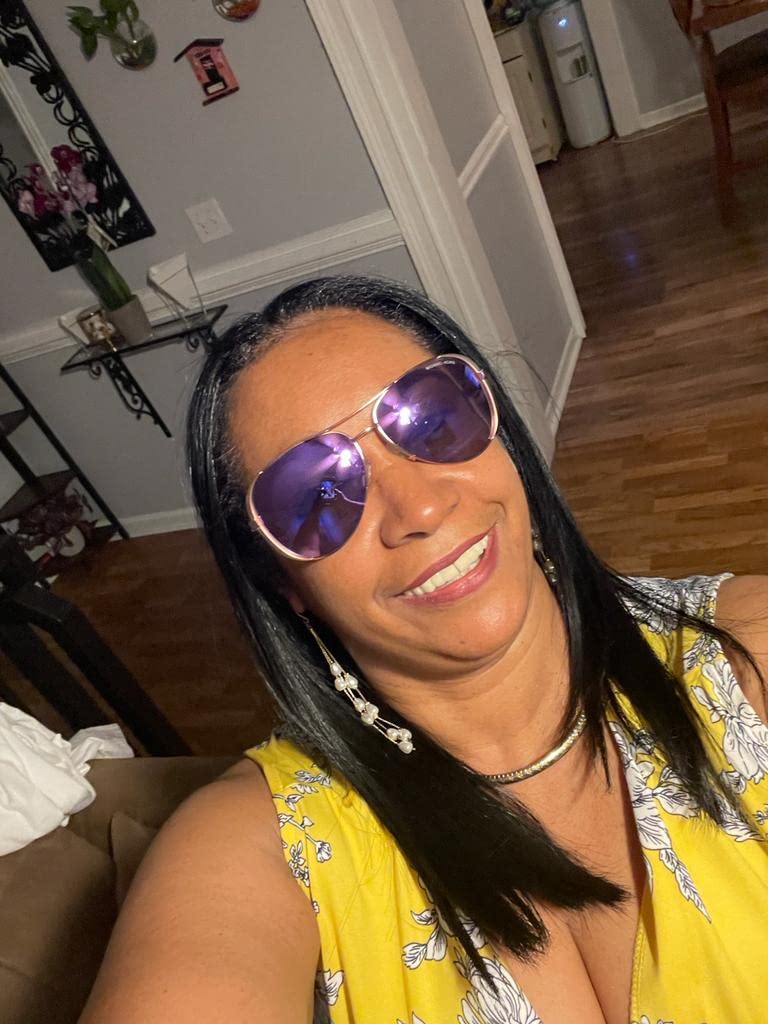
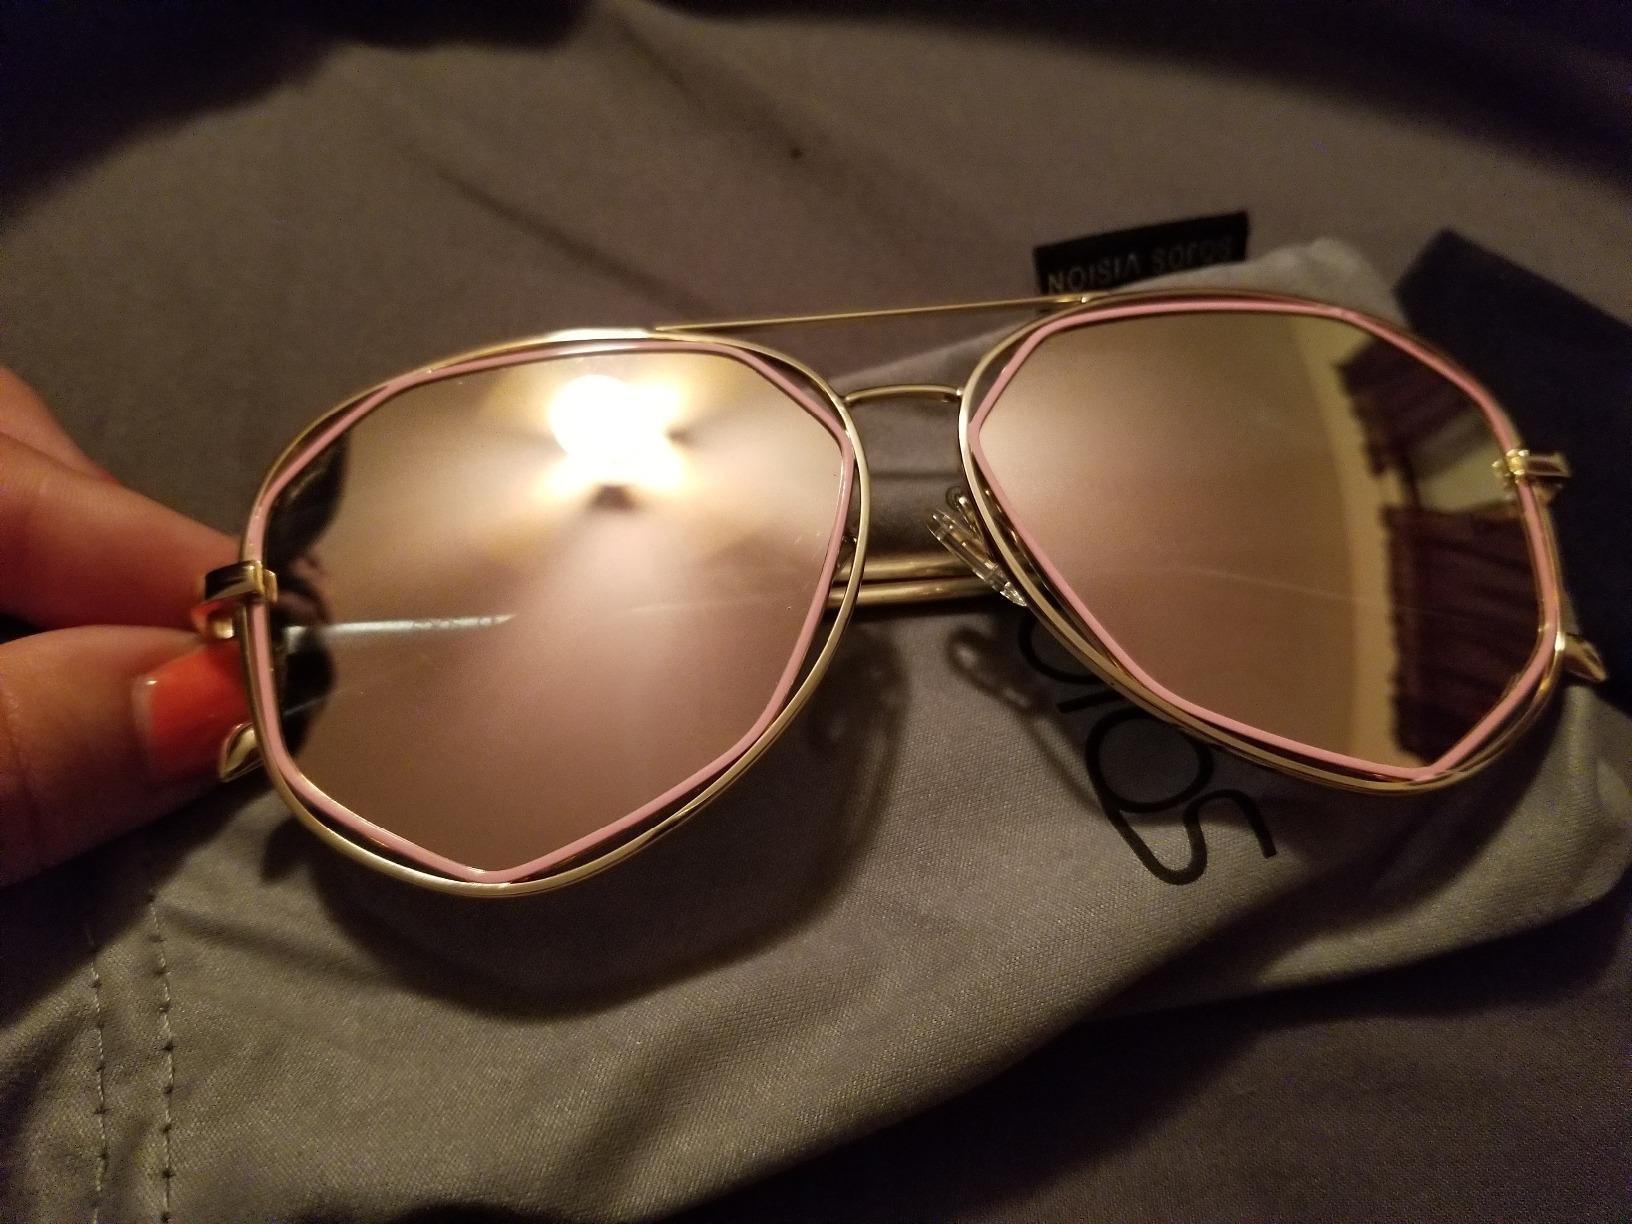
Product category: accessories_sunglasses
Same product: no